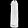
Label: Dress